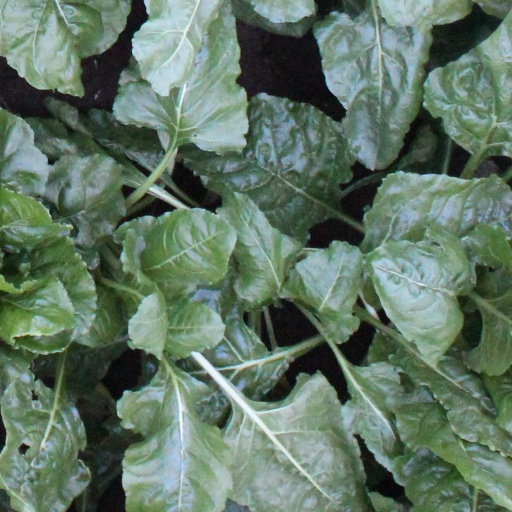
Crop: sugar beet